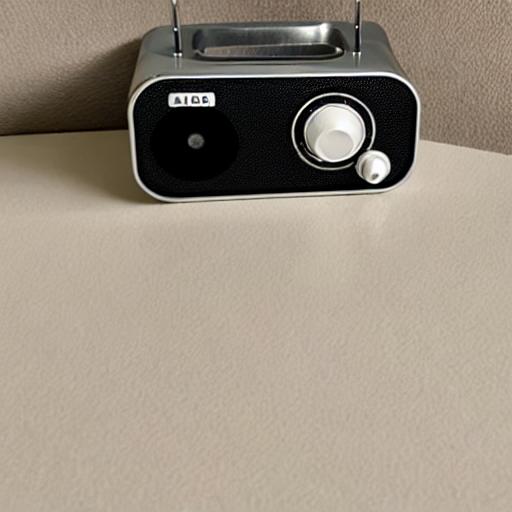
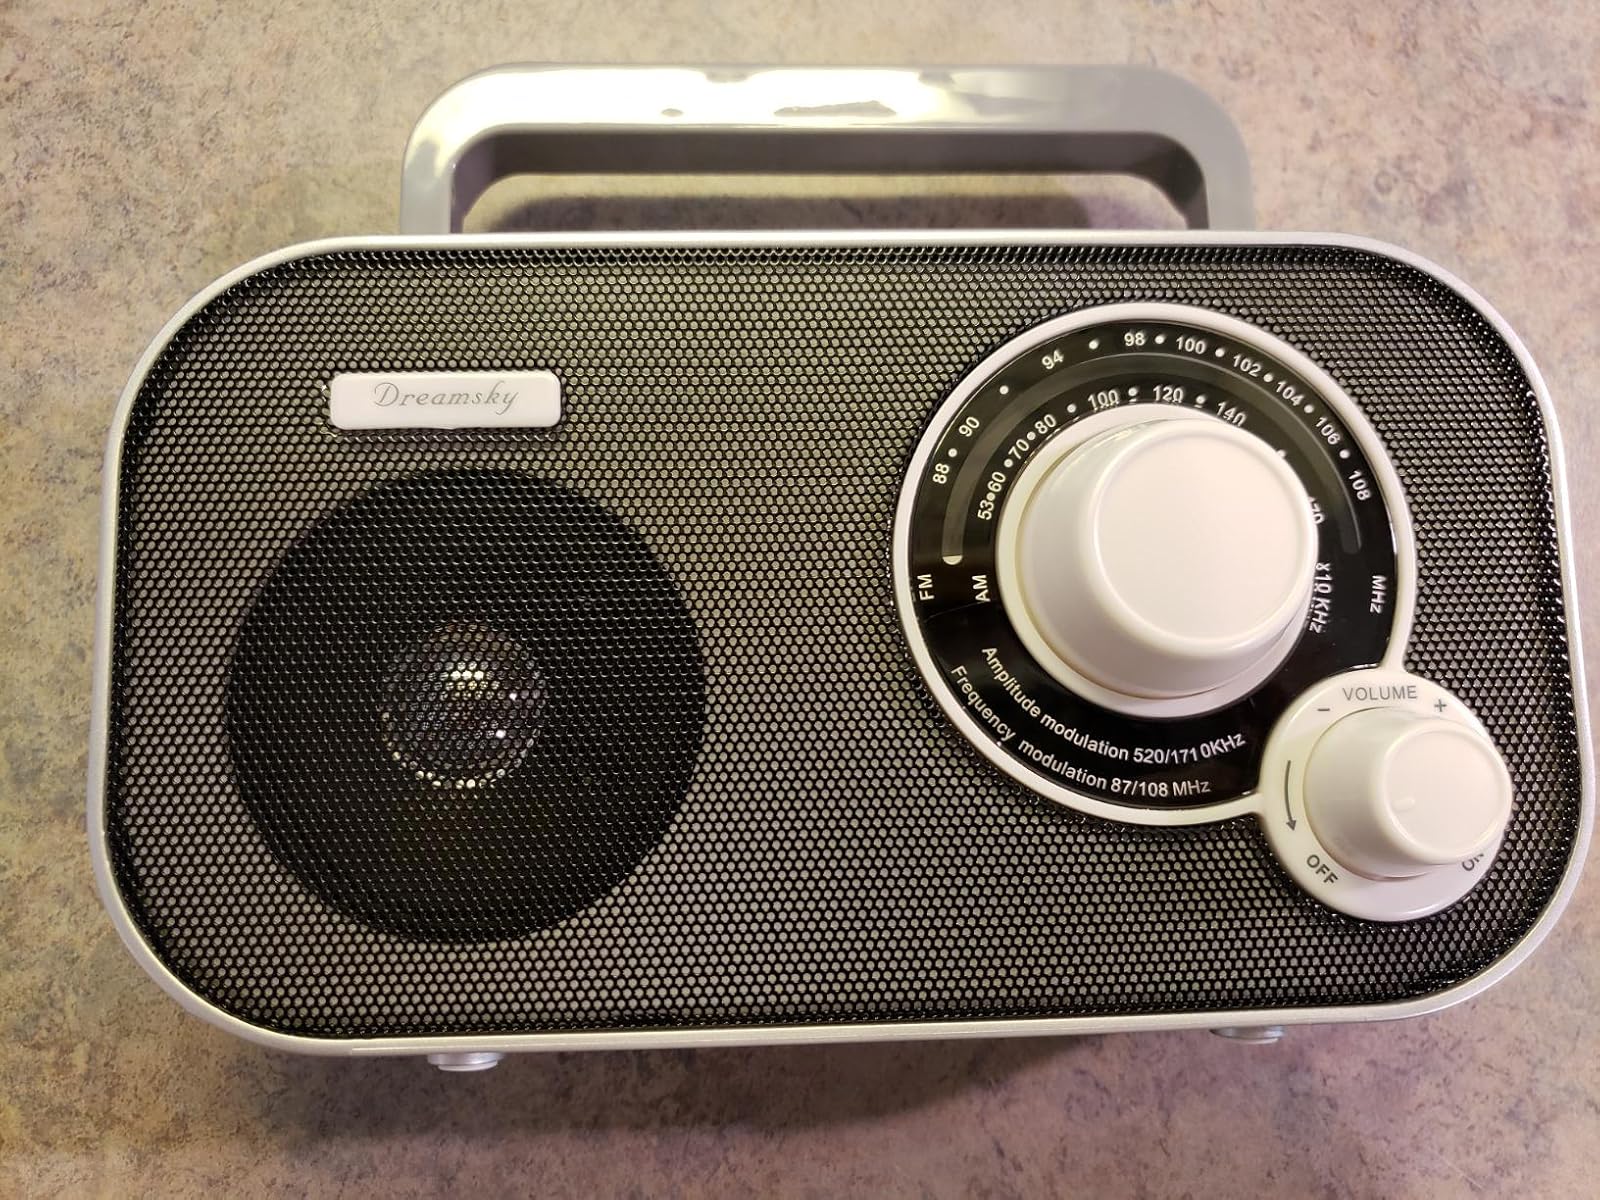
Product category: radio
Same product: no